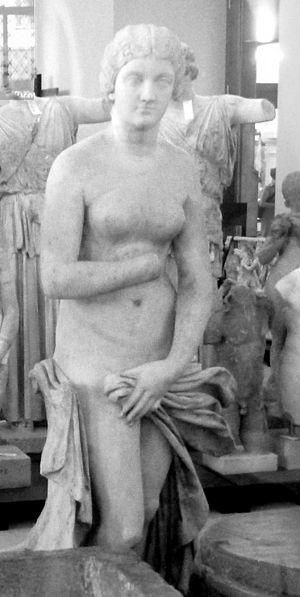
Statue de Vénus sortant du bain